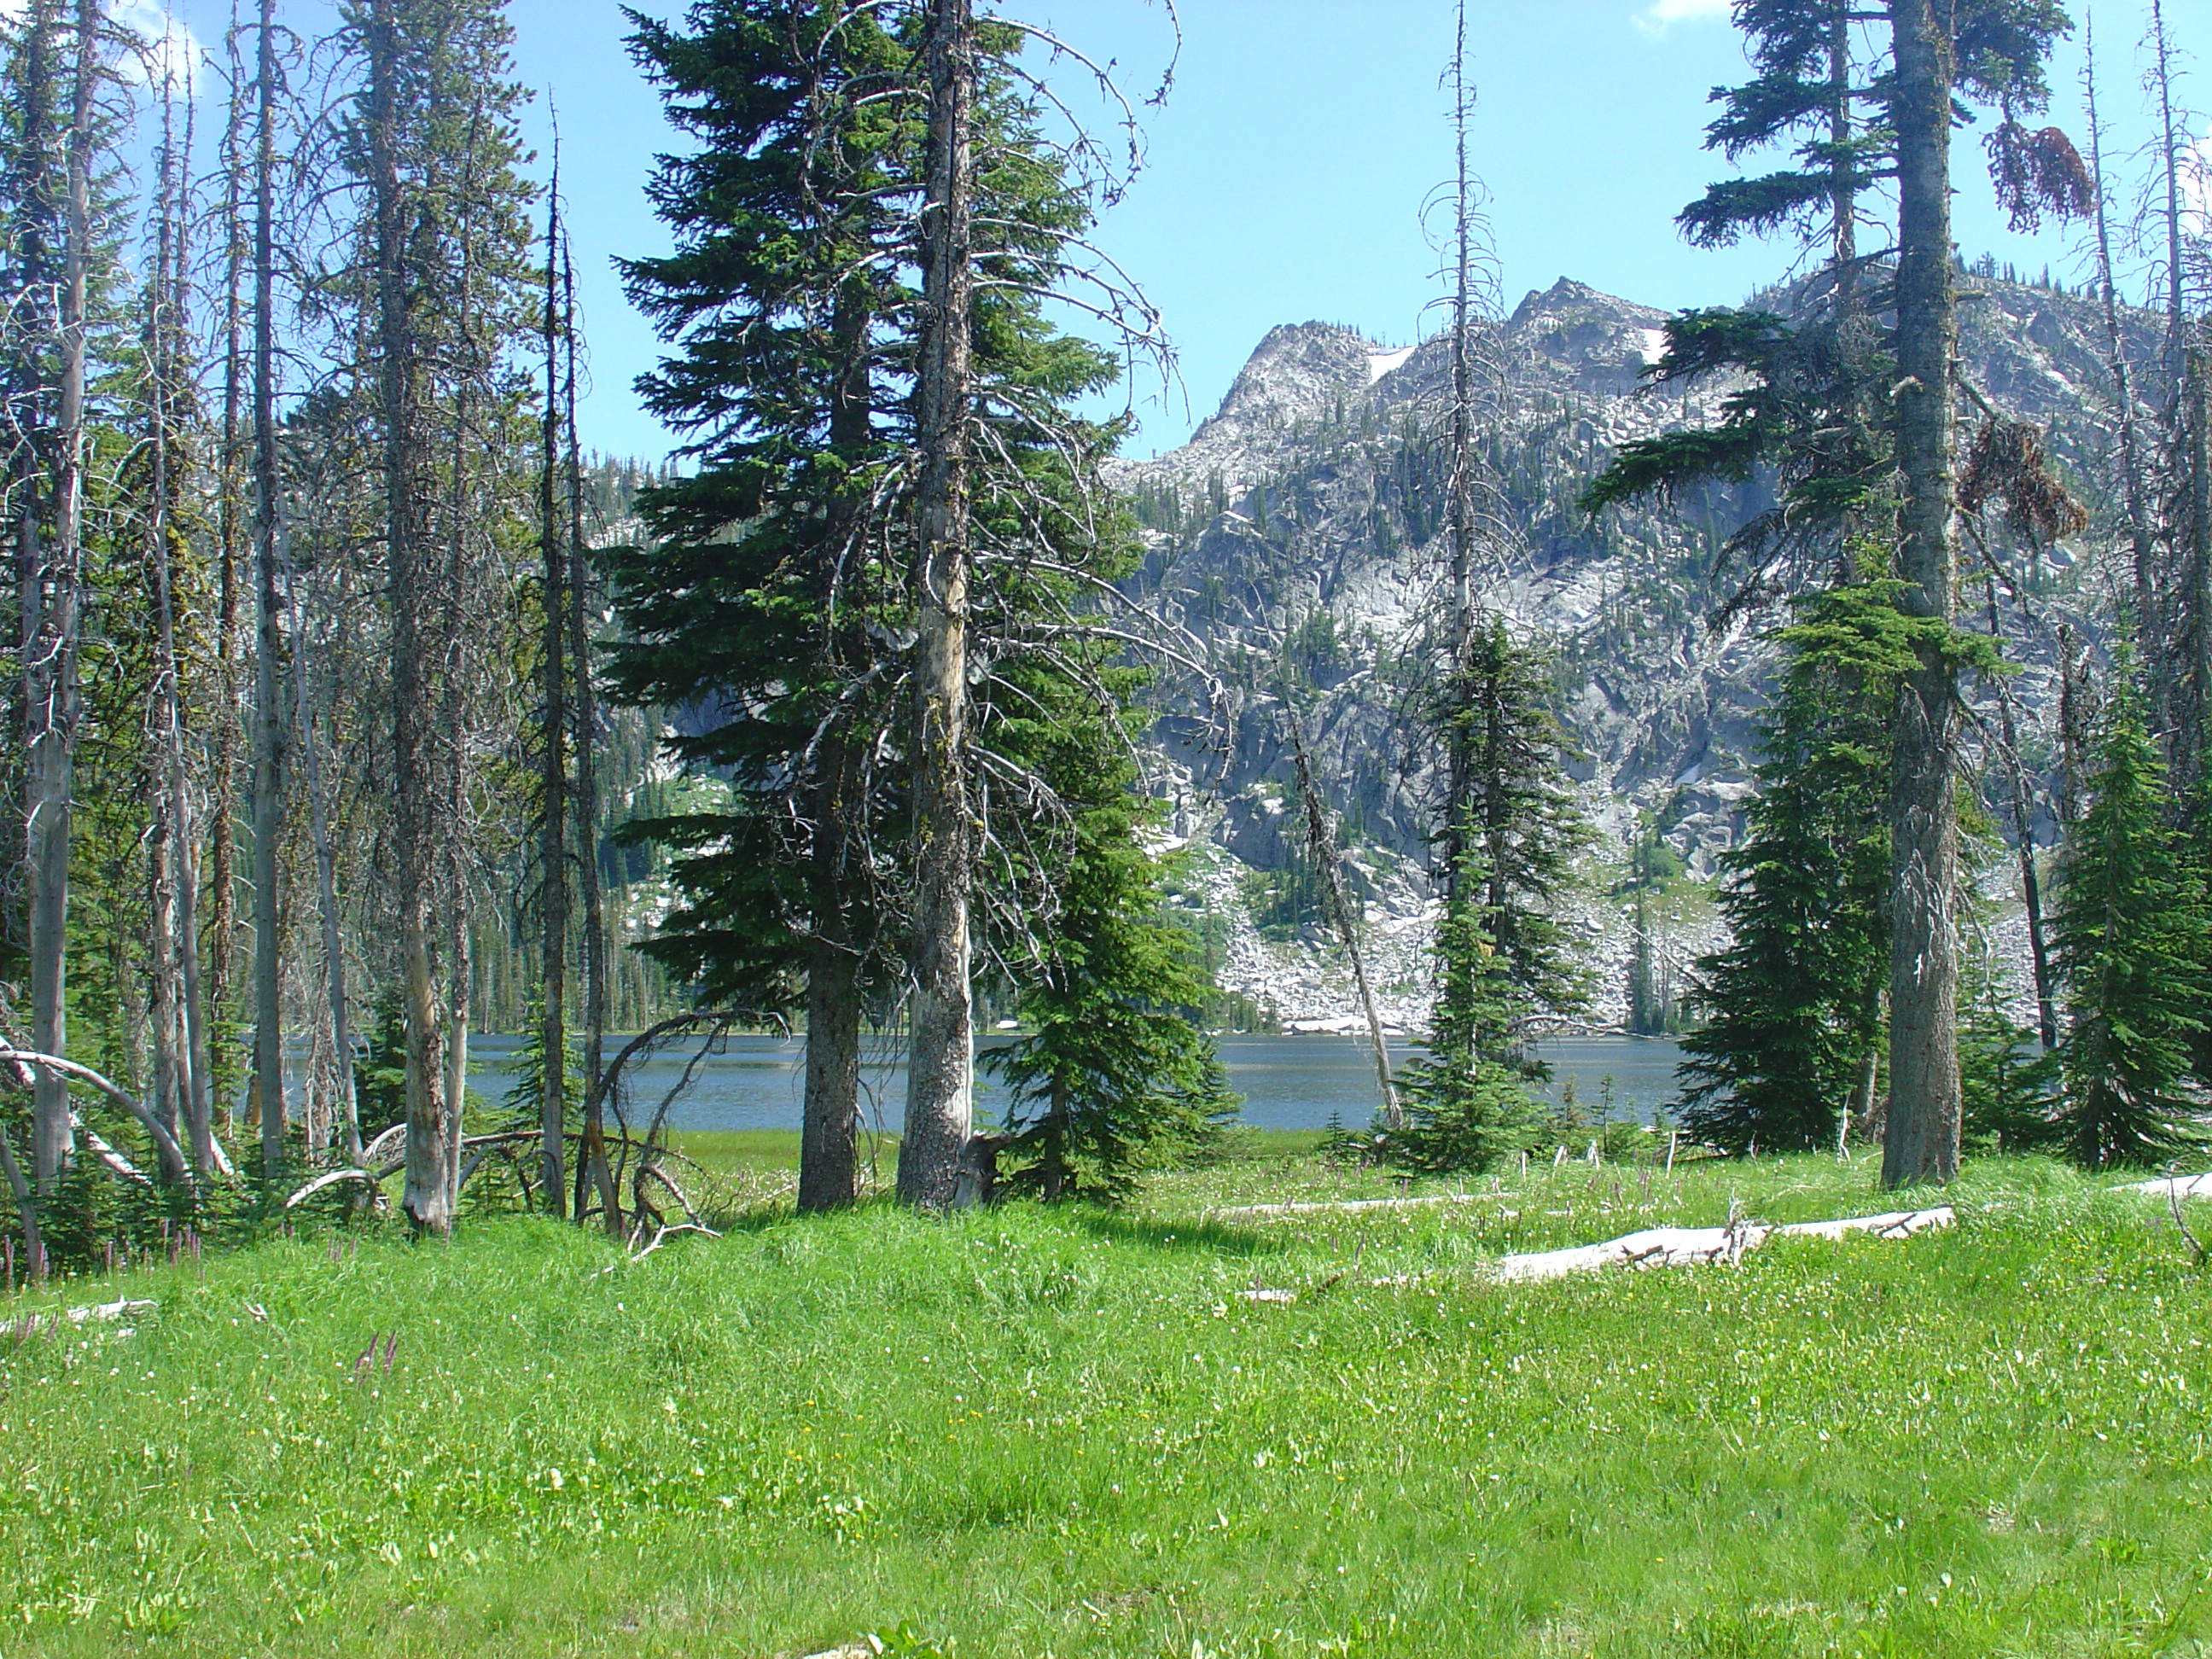
tree, spruce fir forest, tropical and subtropical coniferous forests, natural environment, wilderness, nature, forest, natural landscape, nature reserve, balsam fir, biome, lodgepole pine, temperate coniferous forest, temperate broadleaf and mixed forest, old growth forest, mountain, shortleaf black spruce, woody plant, Northern hardwood forest, plant, Larix lyalliiSubalpine Larch, hill station, meadow, American larch, red pine, national park, grove, woodland, larch, alps, grass, conifer, land lot, pine family, pine, mountain range, fir, plant community, landscape, evergreen, spruce, valdivian temperate rain forest